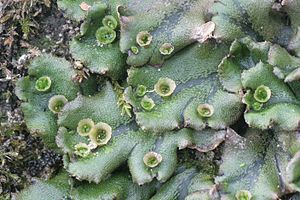
Thallus
"Thallus hos Almindelig Levermos, her med de små ""formeringsbægre"", der rummer klonet afkom af moderplanten.